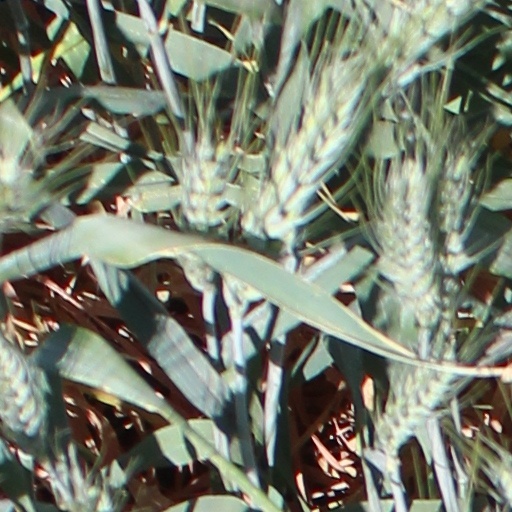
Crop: wheat